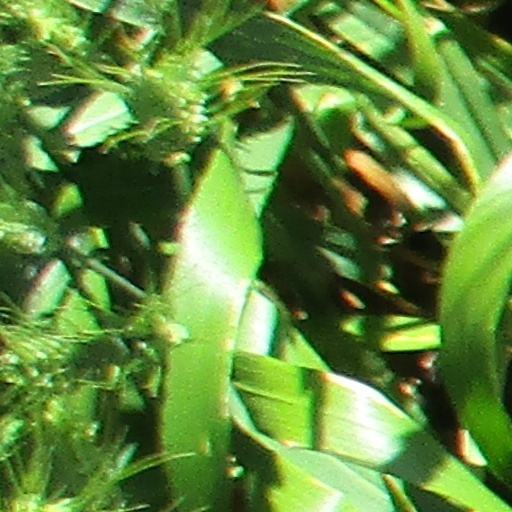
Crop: wheat